Søren Kierkegaard

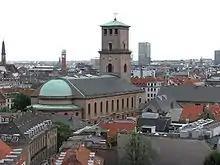
"Vor Frue Kirke", the Lutheran cathedral in Copenhagen (completed 1829)

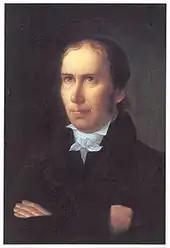
Nikolaj Frederik Severin Grundtvig (1783–1872)

Nikolai Berdyaev makes a related argument against reason in his 1945 book "The Divine and the Human".